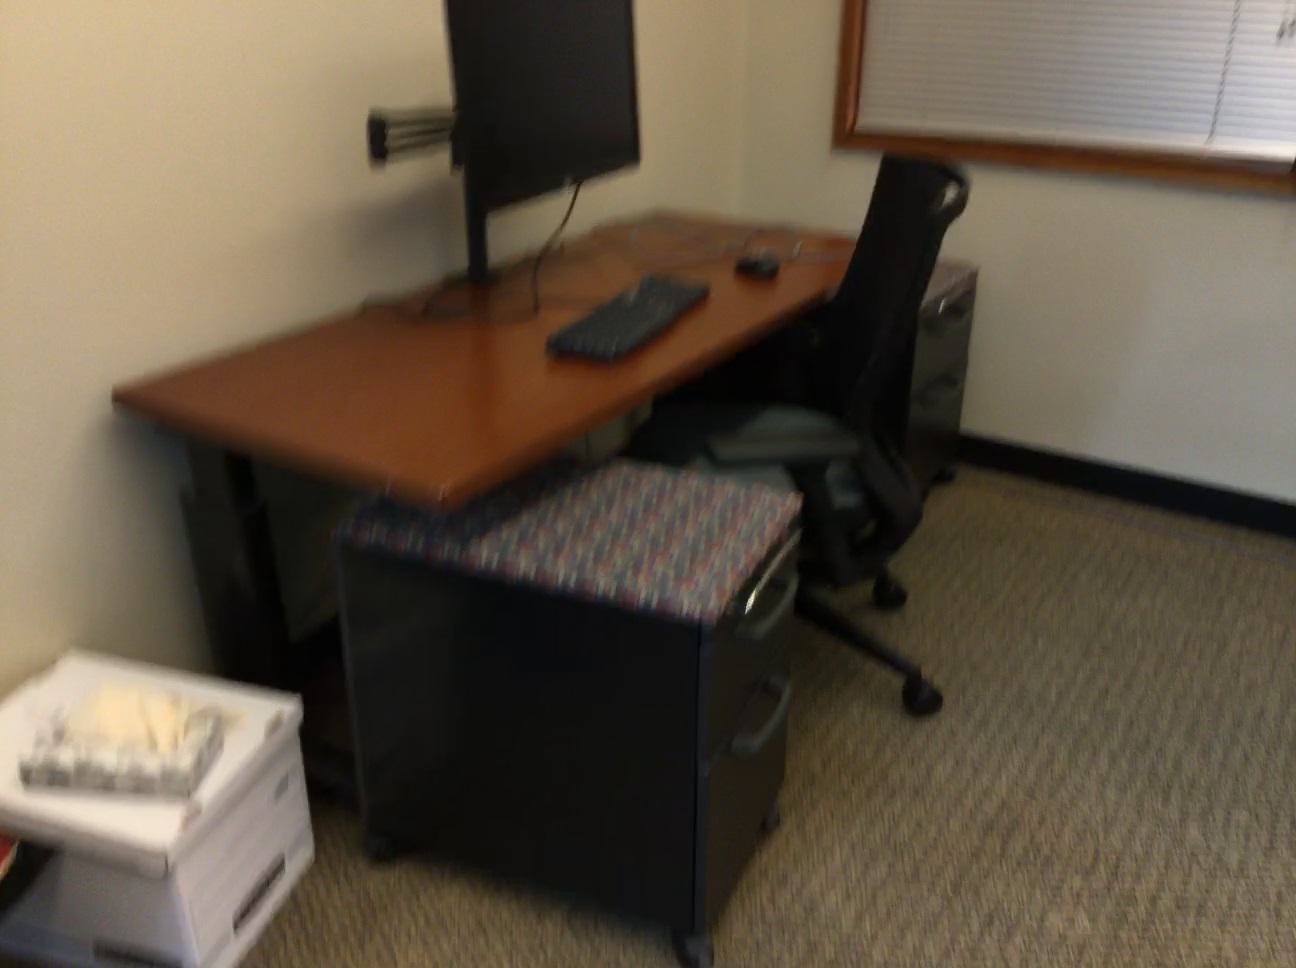
Question: Can the keyboard fit right of the chair from the world's perspective? Final answer should be yes or no.
Answer: Yes